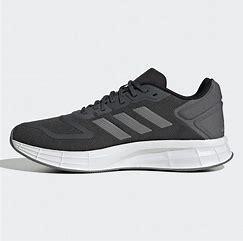
Brand: Adidas
Model: Duramo 10